Eden Mills Writers' Festival

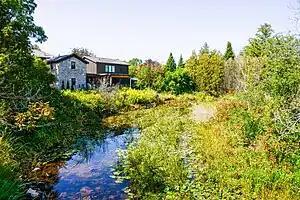
The Eramosa River

Eden Mills is the first community in North America to attempt to have a carbon-neutral footprint. This is reflected in the festival planning and activities. The Eden Mills Writers' festival undertakes several precautions: